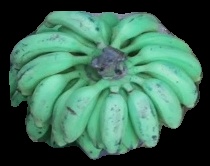
Variety: elakki-bale
Grade: grade3